Gandhara

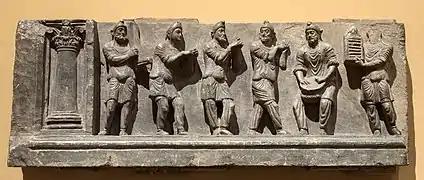
One of the Buner reliefs showing Scythian soldiers dancing. Cleveland Museum of Art.

The Indo-Scythians were descended from the Sakas (Scythians) who migrated from Central Asia into South Asia from the middle of the 2nd century BCE to the 1st century BCE. They displaced the Indo-Greeks and ruled a kingdom that stretched from Gandhara to Mathura. The first Indo-Scythian king Maues established Saka hegemony by conquering Indo-Greek territories.